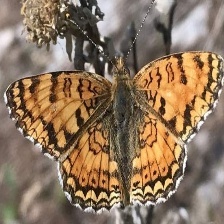
Species: CRECENT